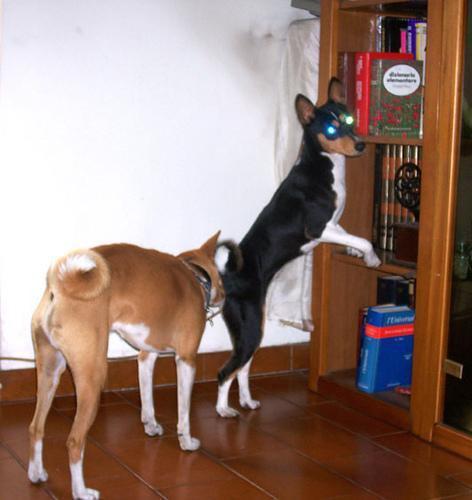
basenji